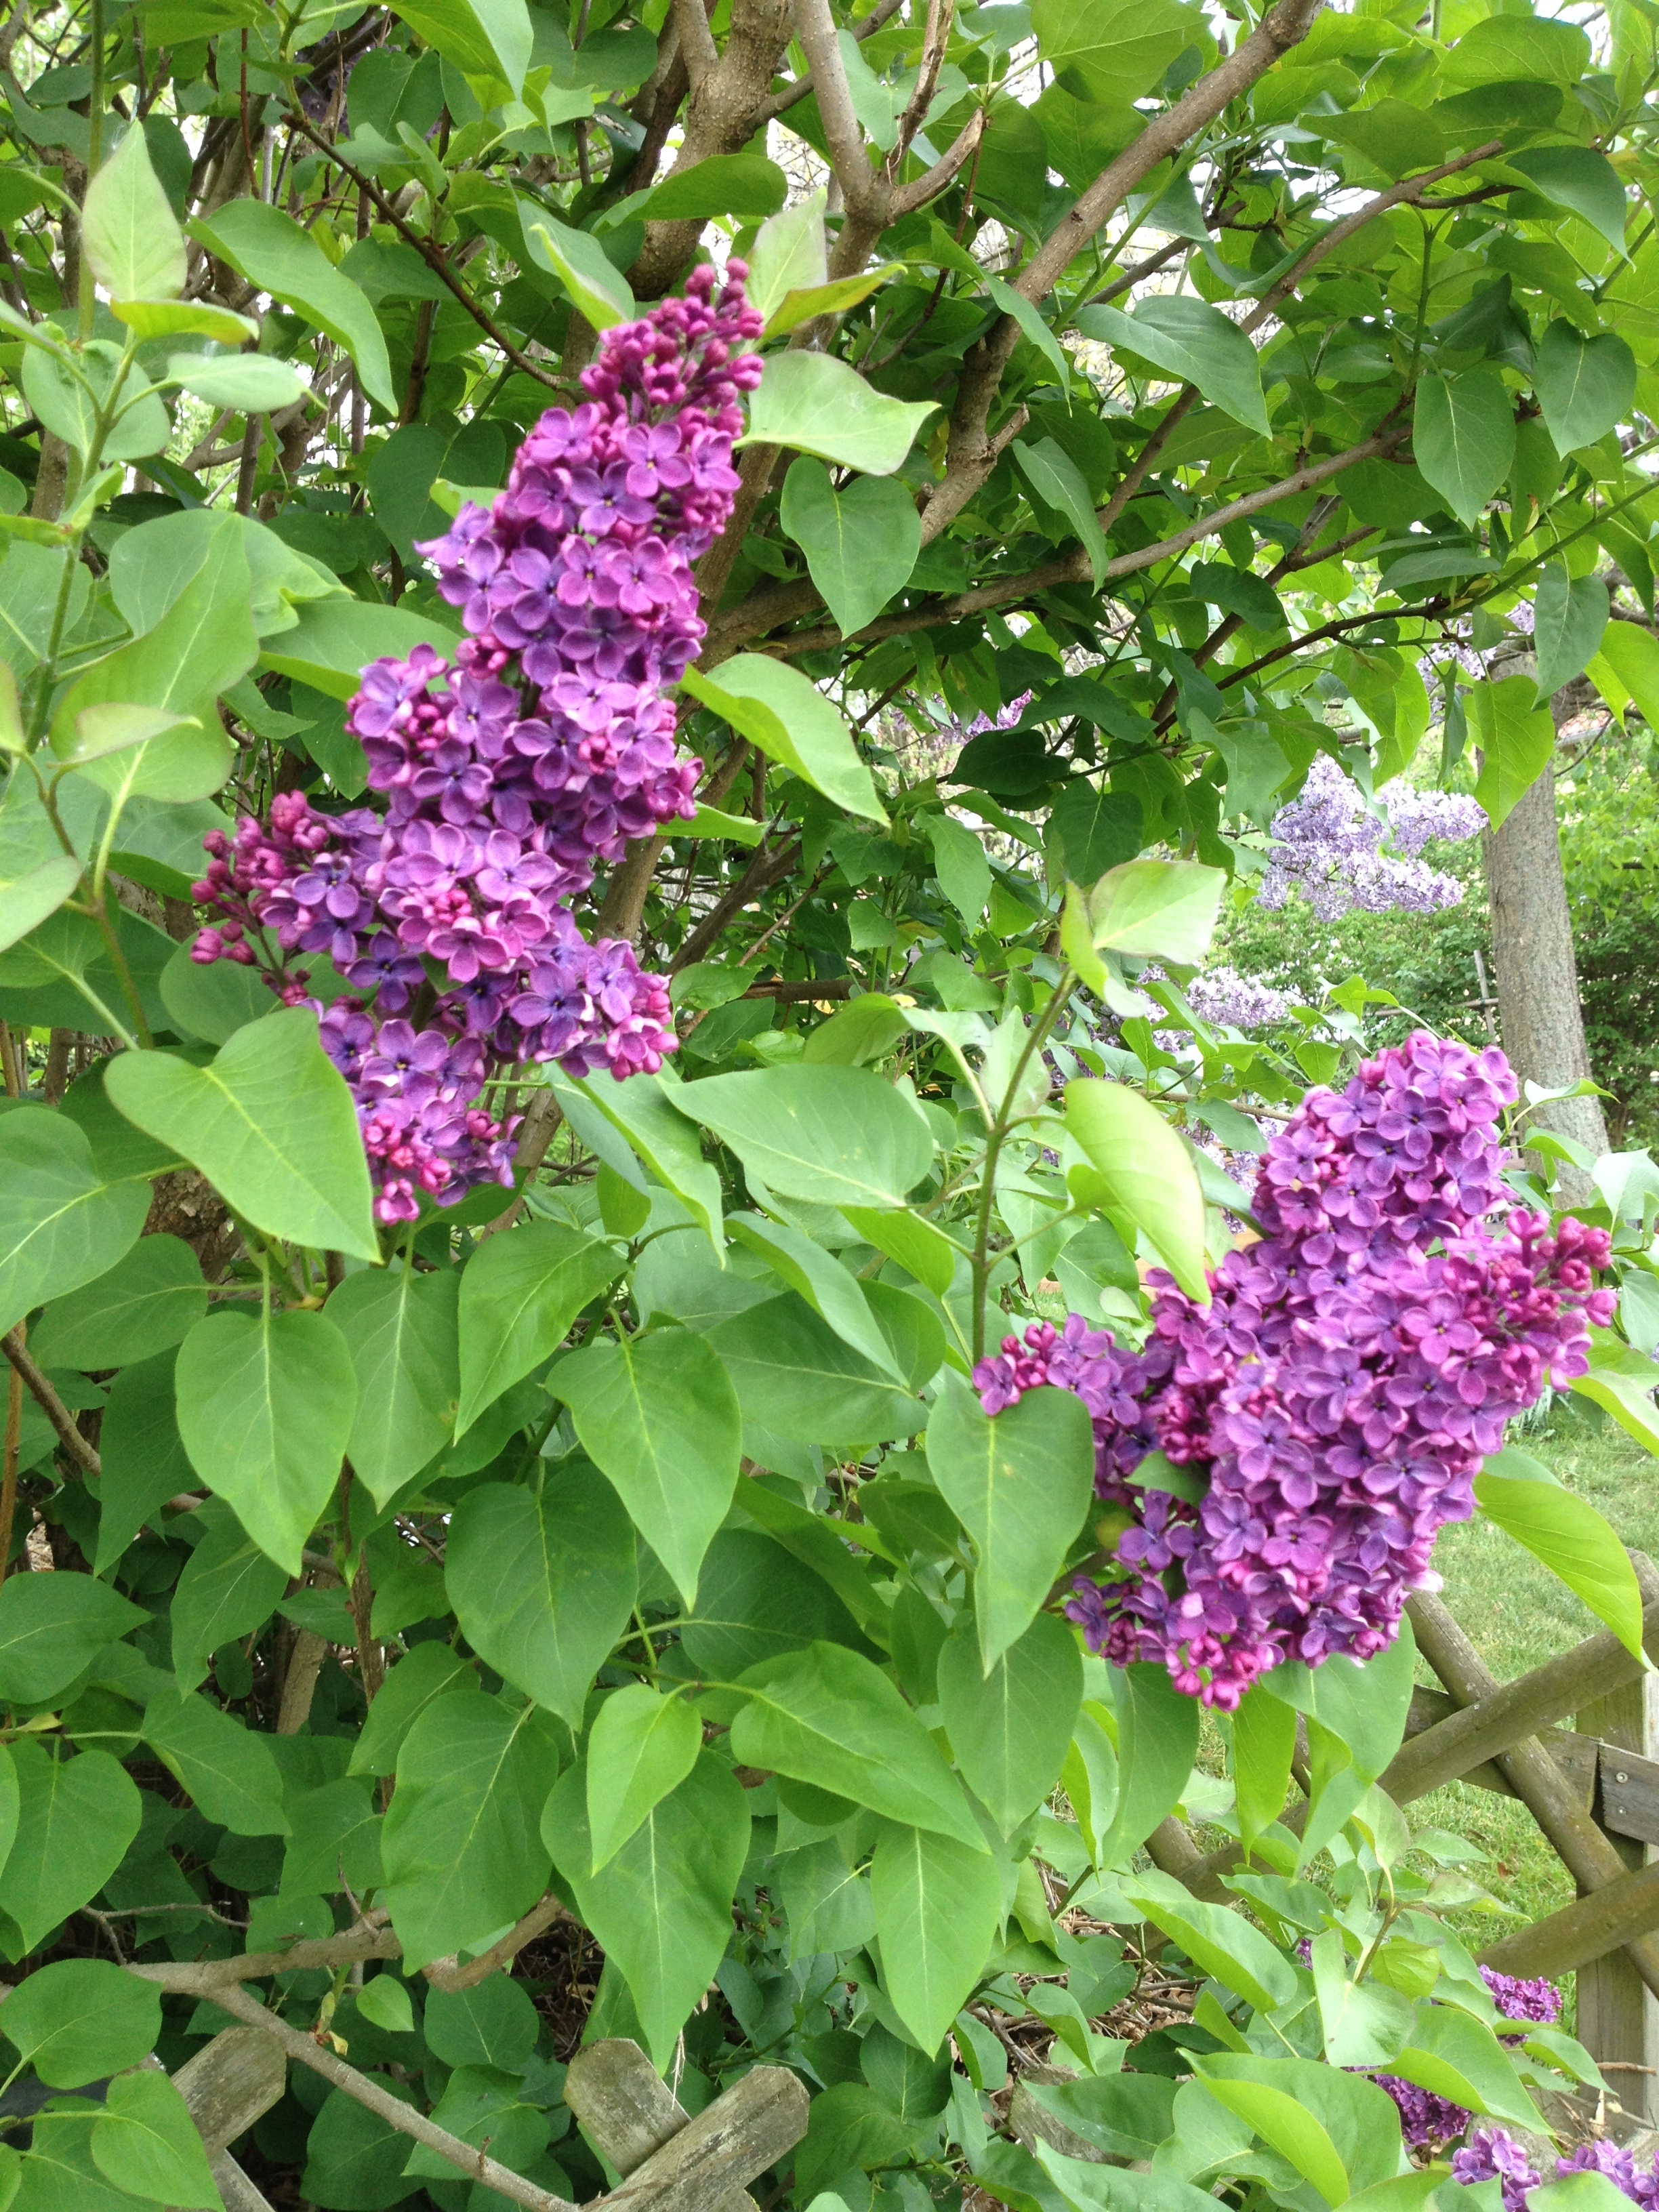
plant, flower, purple, spring, herb, produce, botany, garden, flora, hydrangea, flowers, shrub, violet, lilac, syringa, ornamental shrub, flowering plant, hydrangeaceae, land plant